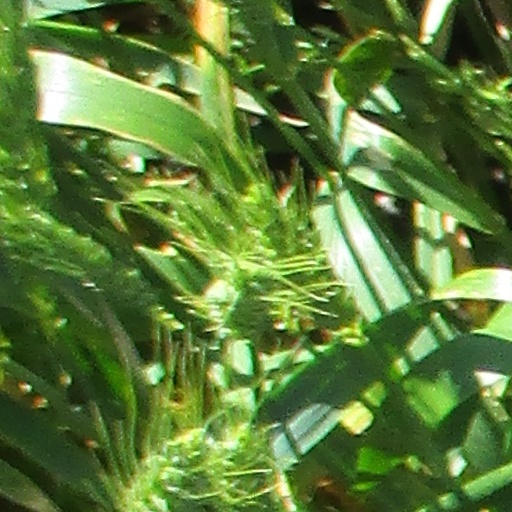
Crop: wheat